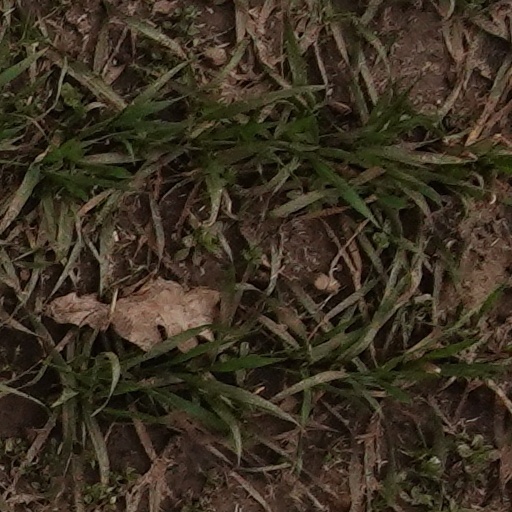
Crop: wheat